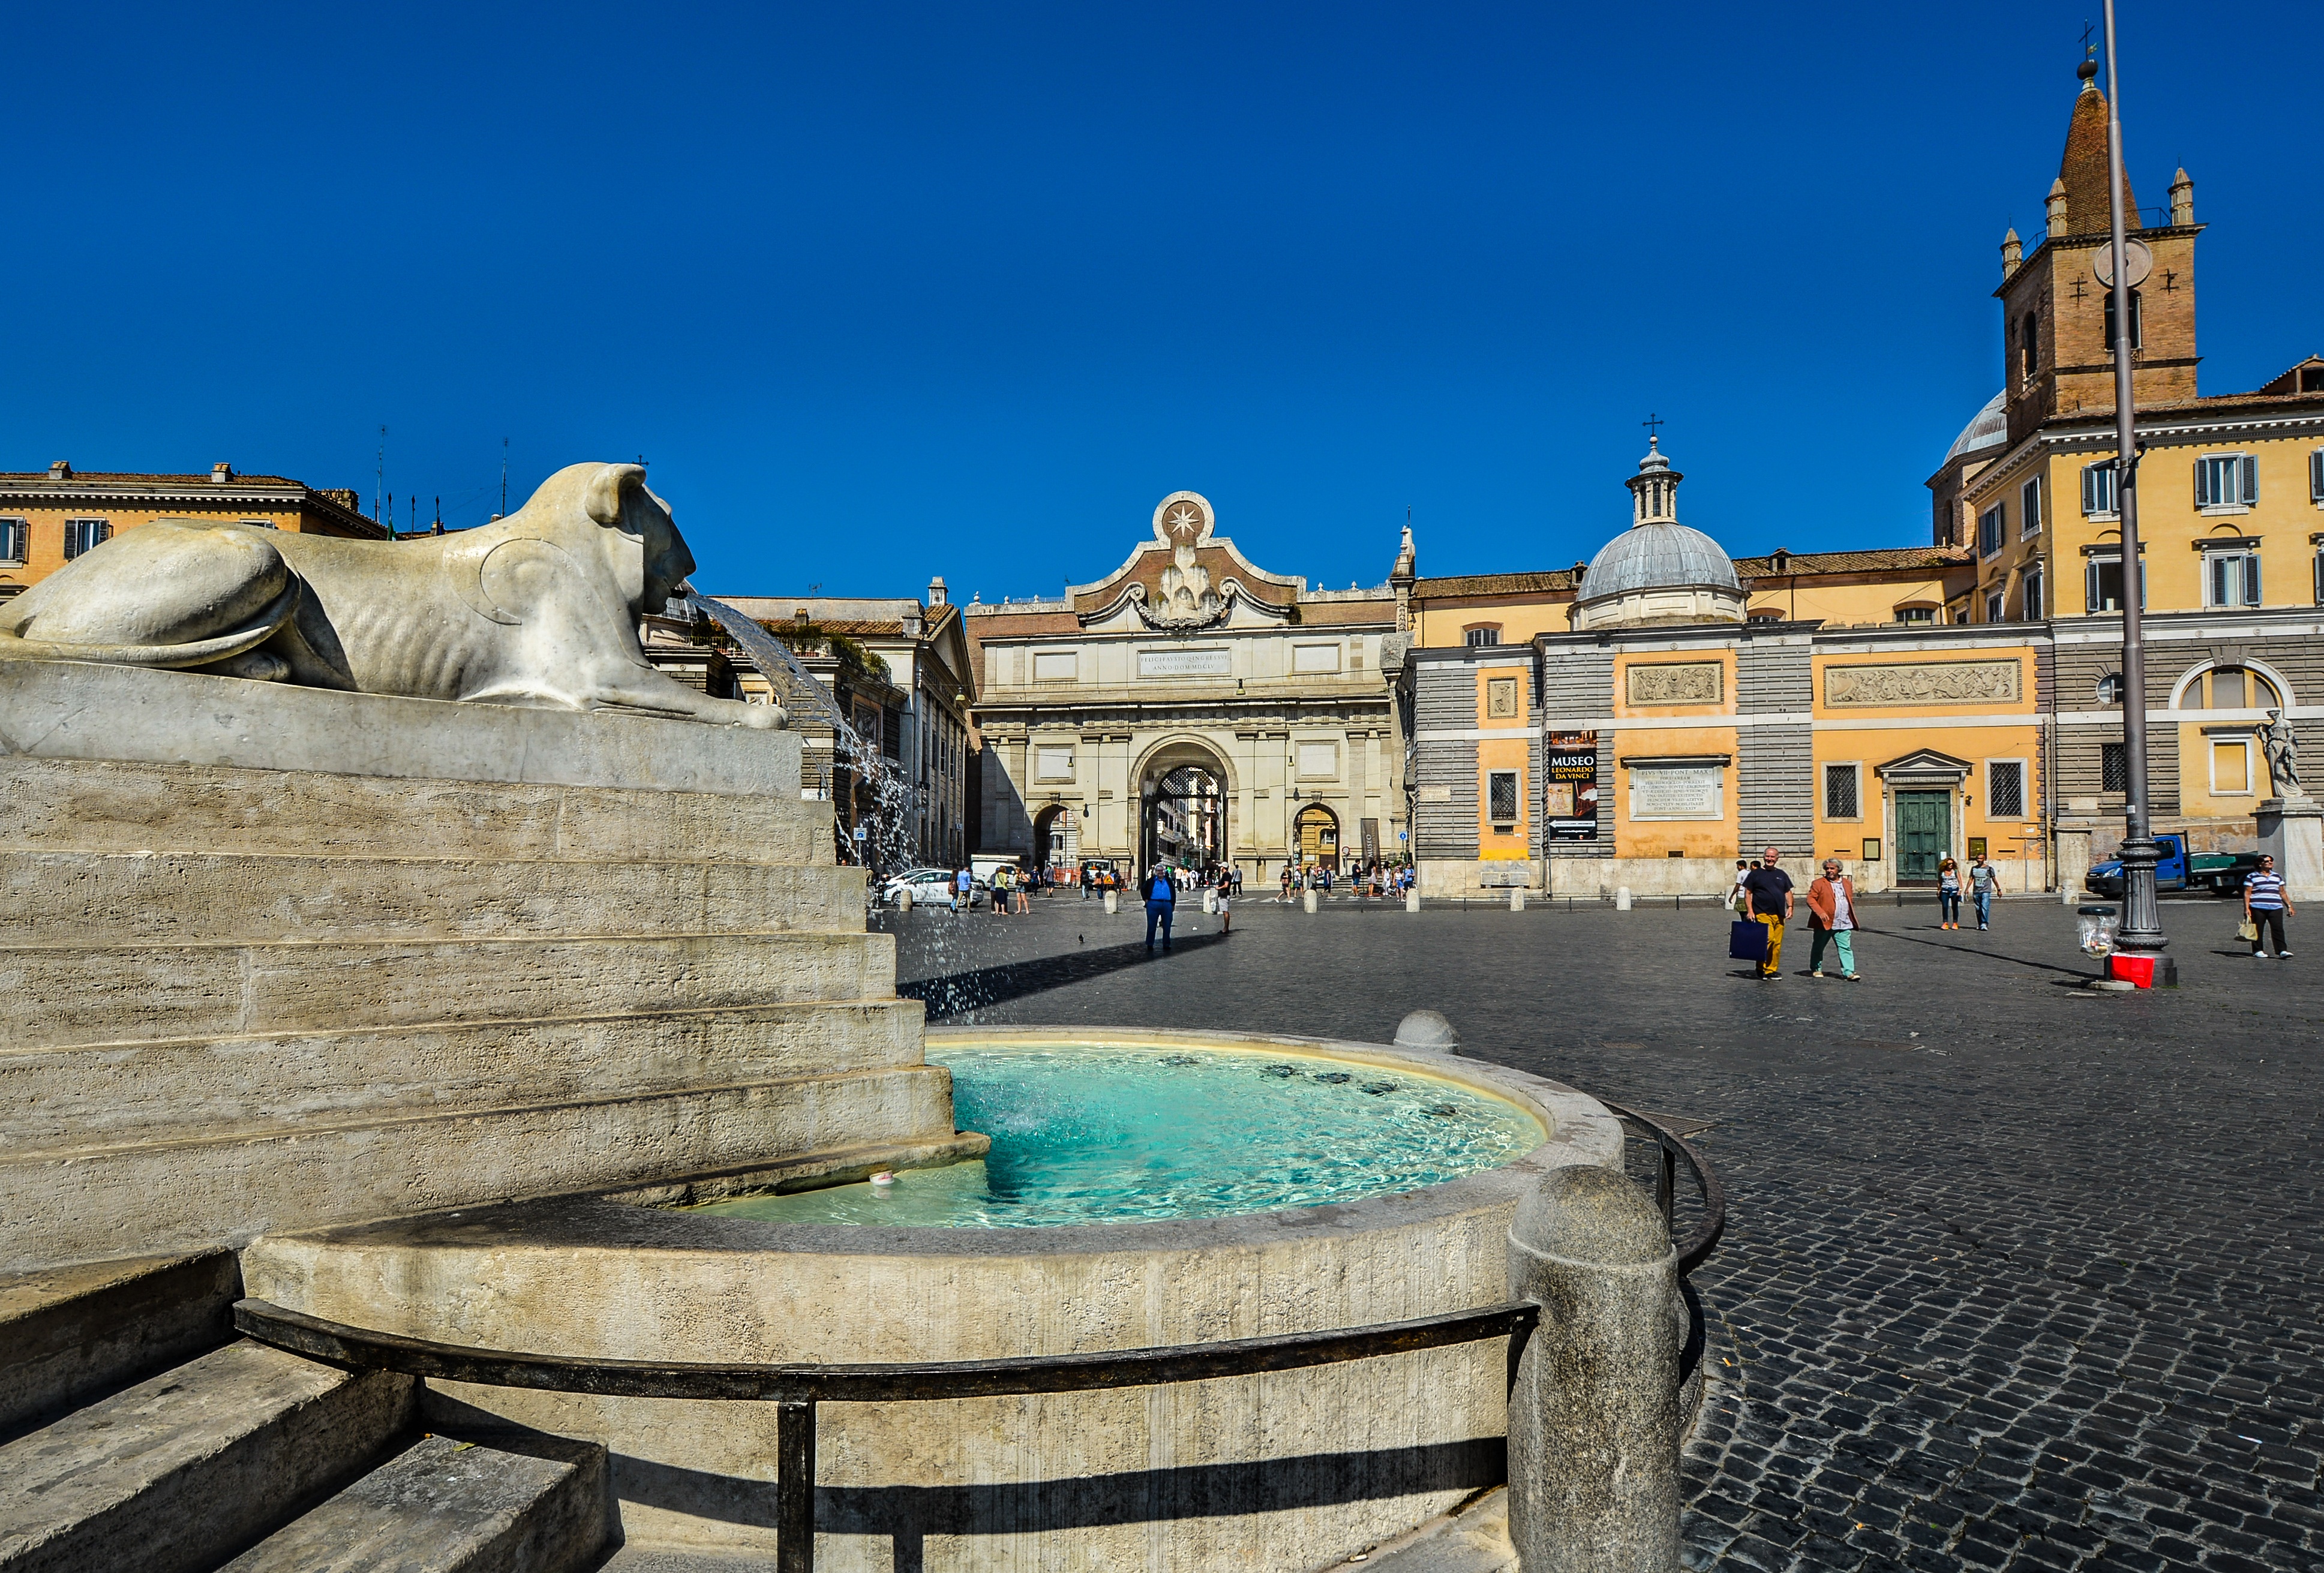
water, town, chateau, palace, vacation, travel, statue, plaza, square, landmark, italy, church, tourism, lion, sculpture, rome, fountain, roman, town square, piazza, estate, italian, water feature, ancient history, popolo